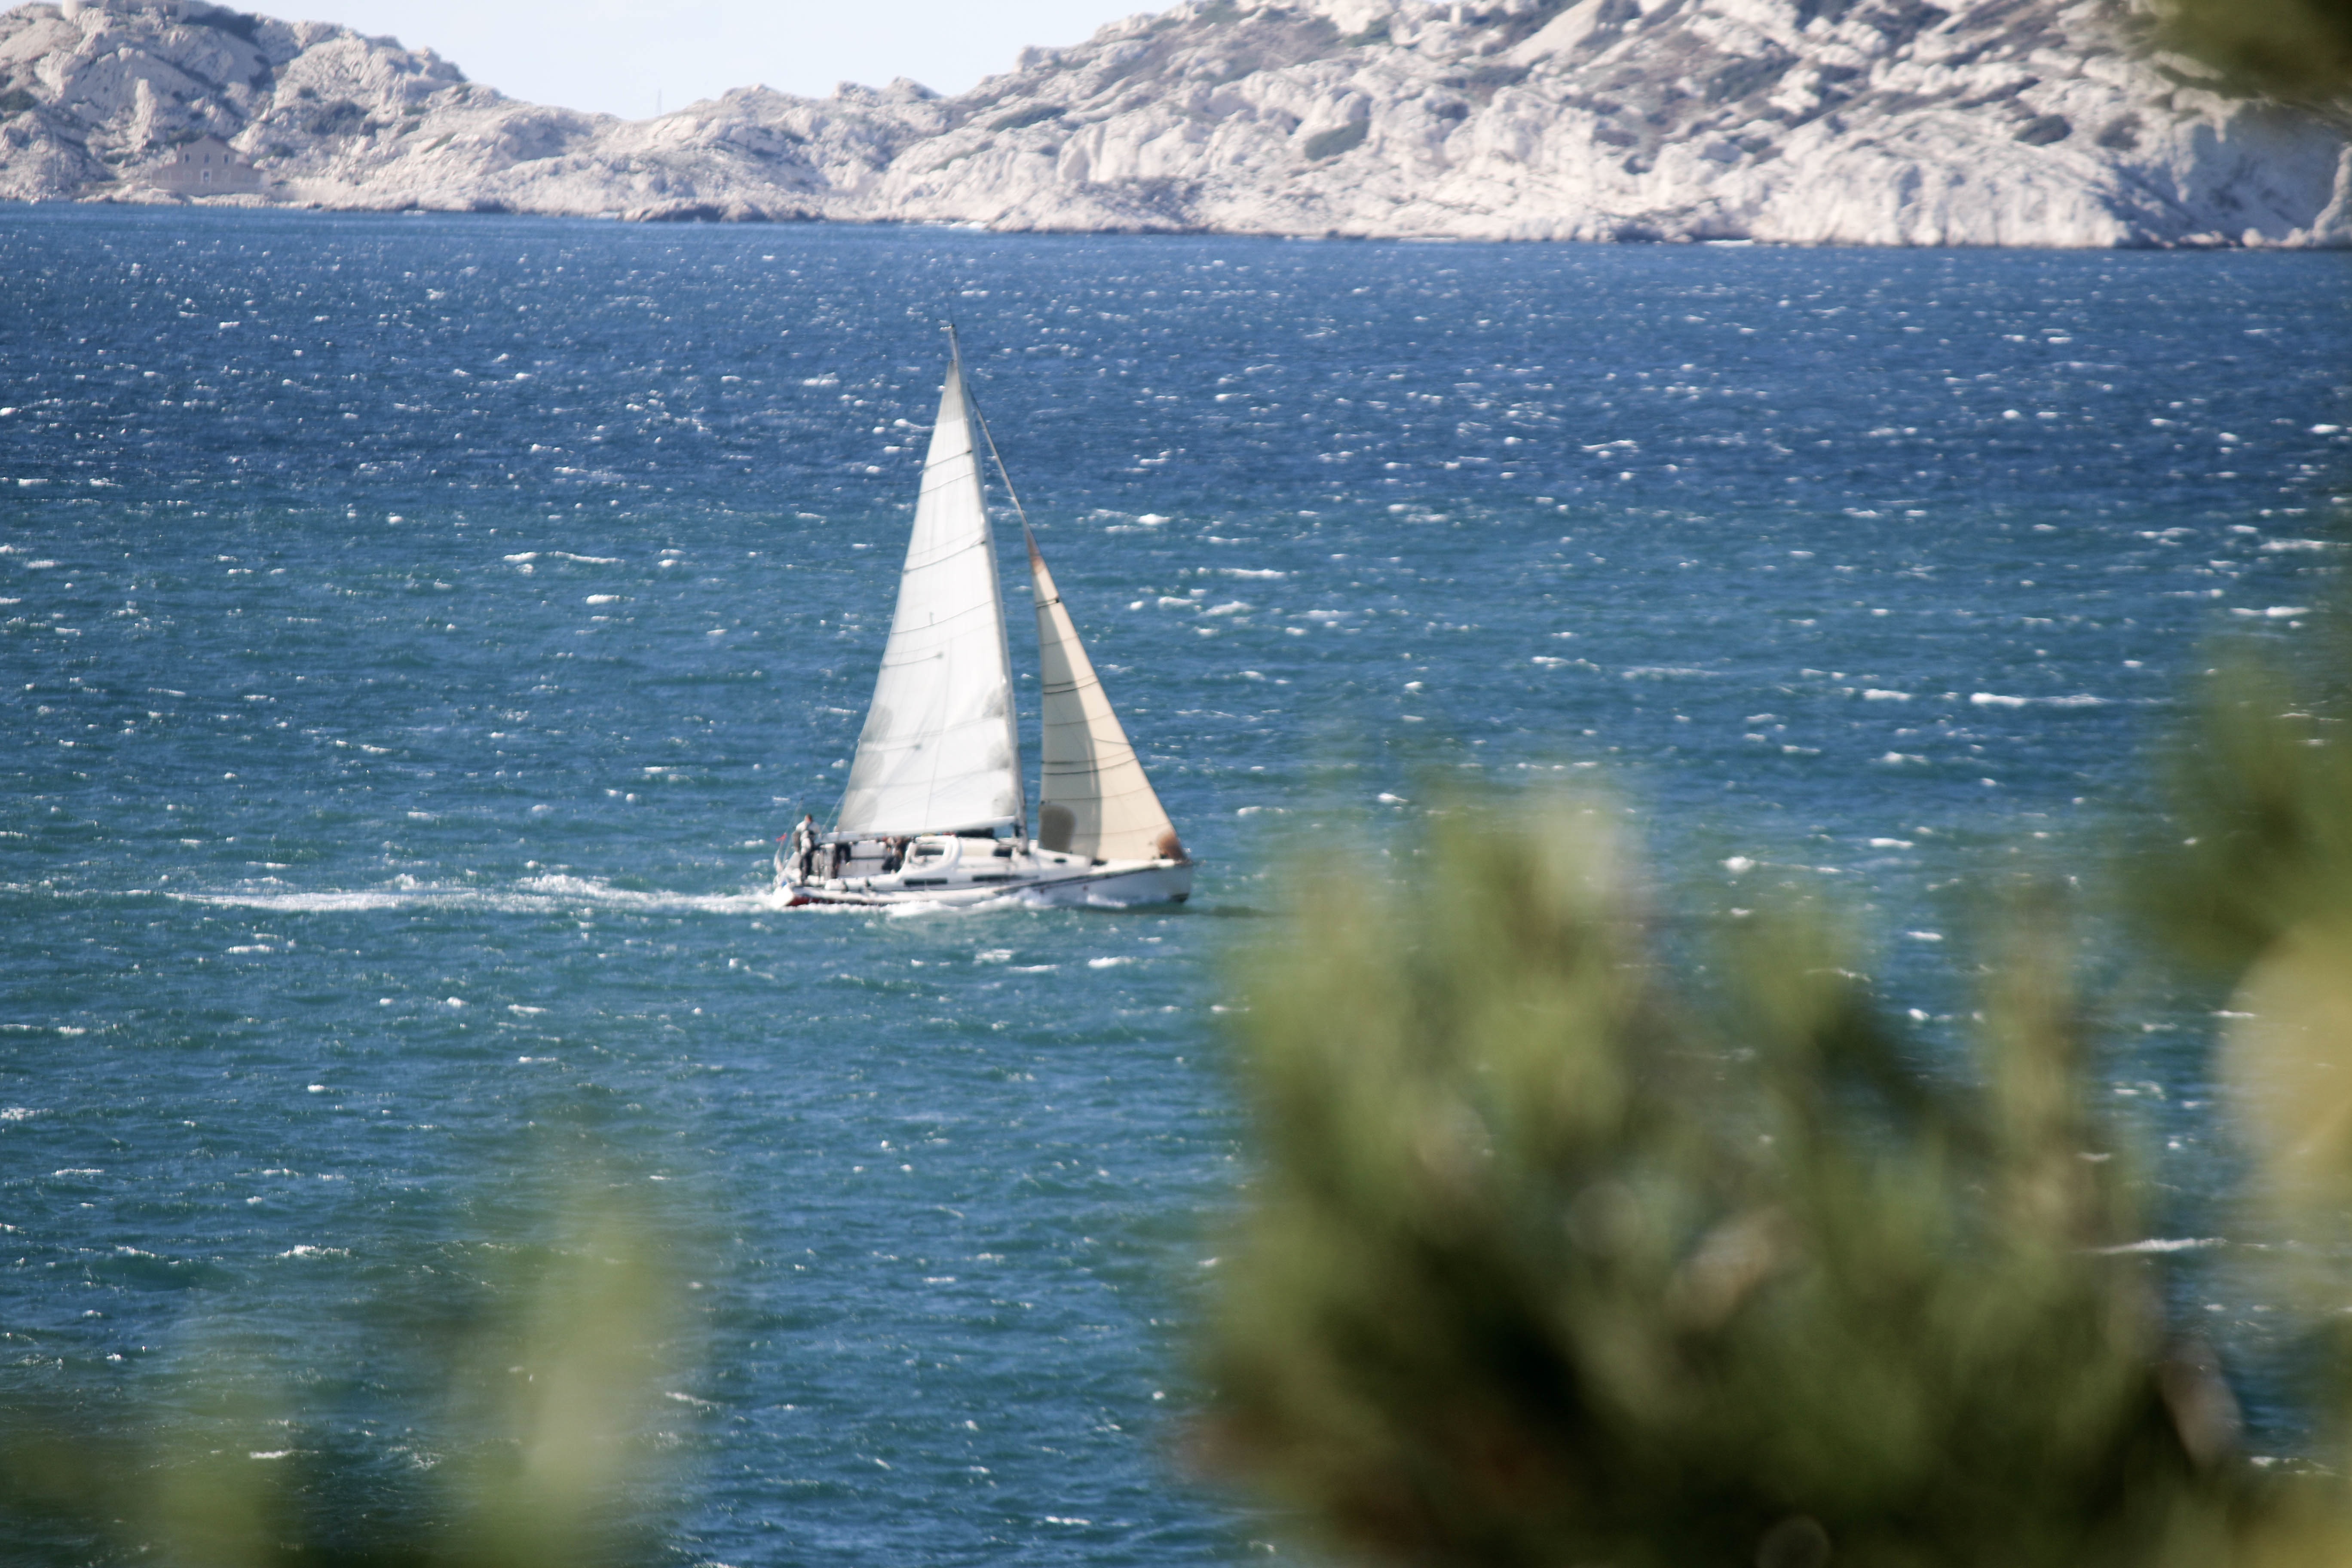
boat, water, sea, sail, sailboat, vehicle, sailing, sailing ship, lake, bay, watercraft